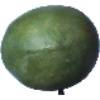
Label: mango